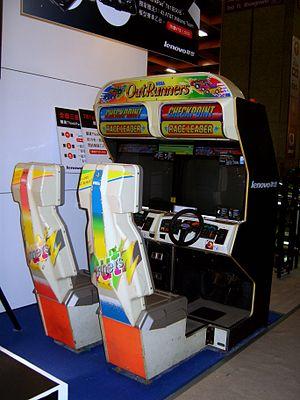
OutRunners est un jeu vidéo de course développé par Sega et sorti en 1992 sur borne d'arcade. Il a été adapté par Data East sur Mega Drive en 1994.